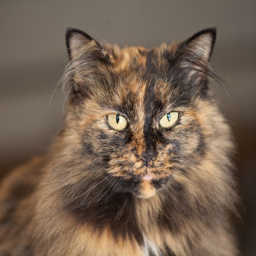
tortoiseshell long hair look at that intelligent face .